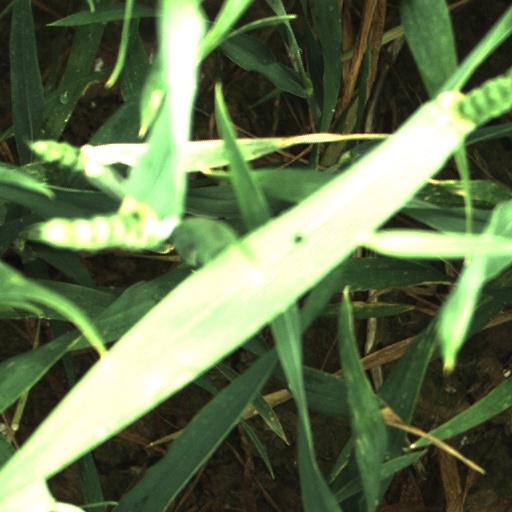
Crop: wheat